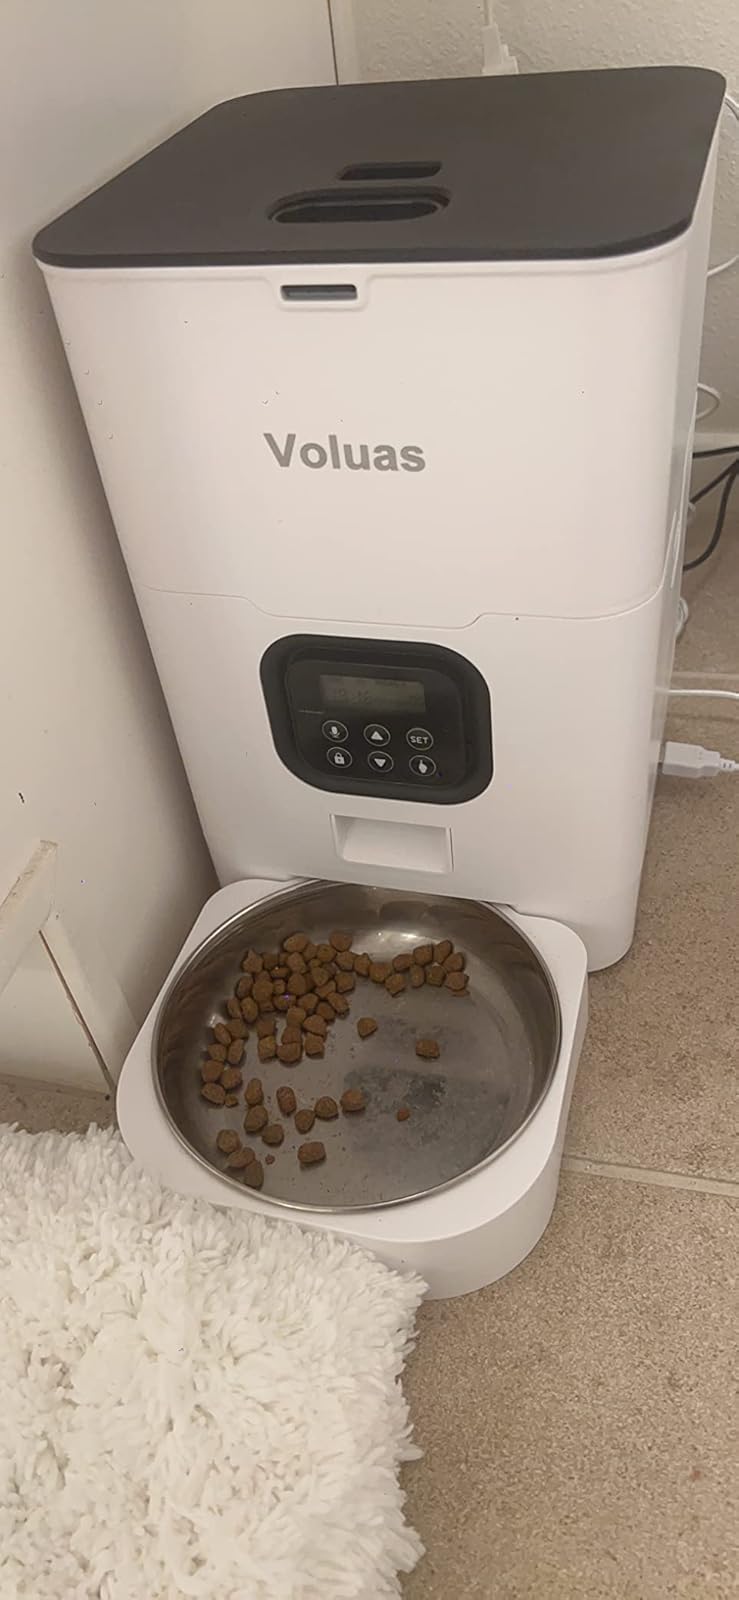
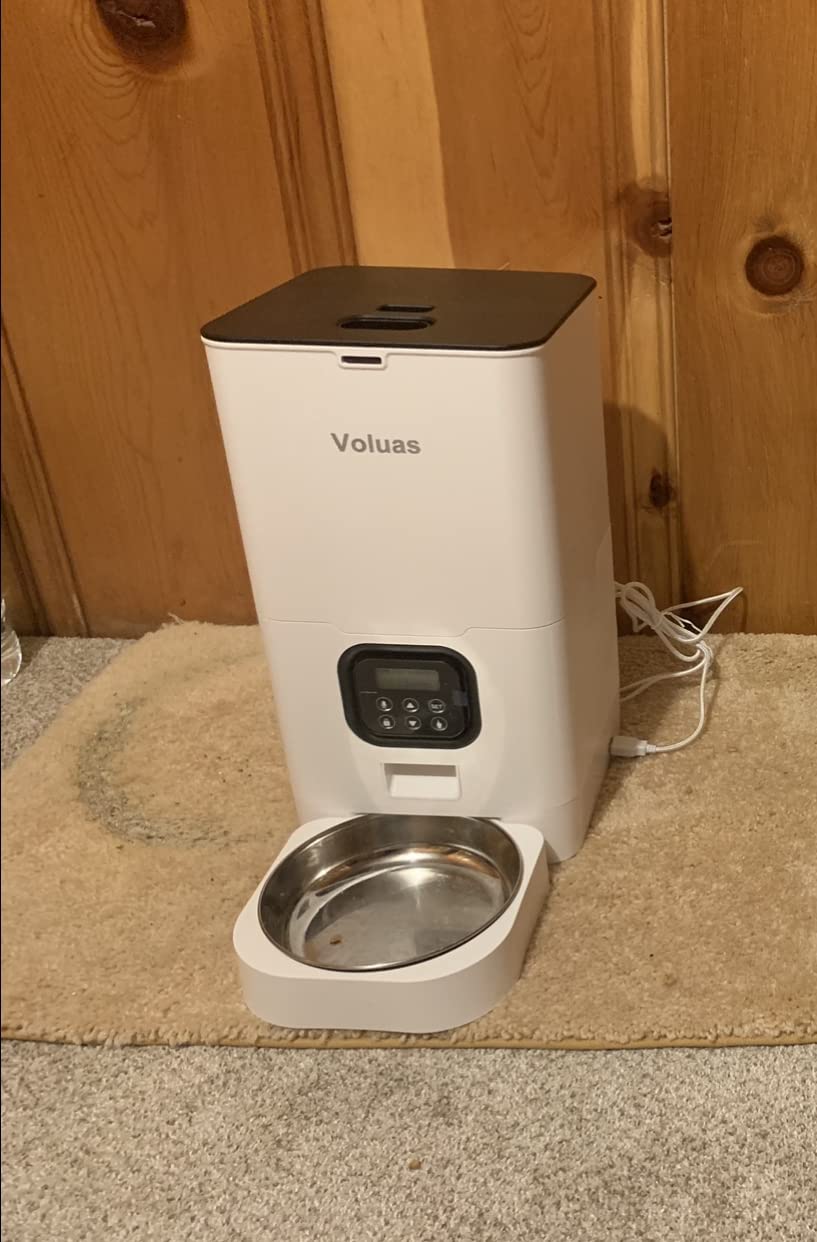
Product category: items_feeder
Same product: yes